Hallbankgate

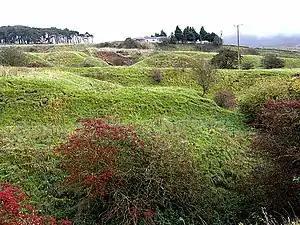
Limestone quarries to the south of Hallbankgate

There were many coal mines surrounding Hallbankgate, exploiting shallow lying seams on a steep incline. The closest was the Roachburn pit, at Coalfell where three men lost their lives in 1908. The subsequent accident report documents a very wet electrically driven pit with fractured seams butting up to a slab of clay- and this was typical of most pits in the area. After the accident the pit closed.